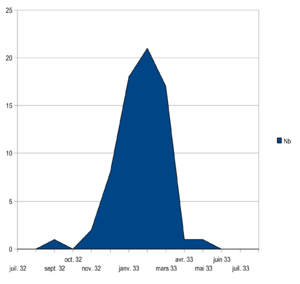
Le mouvement technocratique est un mouvement social promouvant un ordre social technocratique, qui a connu une certaine importance et notoriété dans les années 1930 aux États-Unis, au plus fort de la Grande Dépression. Trouvant ses racines dans les œuvres de Thorstein Veblen et de Edward Bellamy, ce mouvement a principalement été porté par un personnage controversé, Howard Scott, qui créa successivement la Technical Alliance en 1920, l'Energy Survey of North America en 1932 et Technocracy Inc. en 1933.